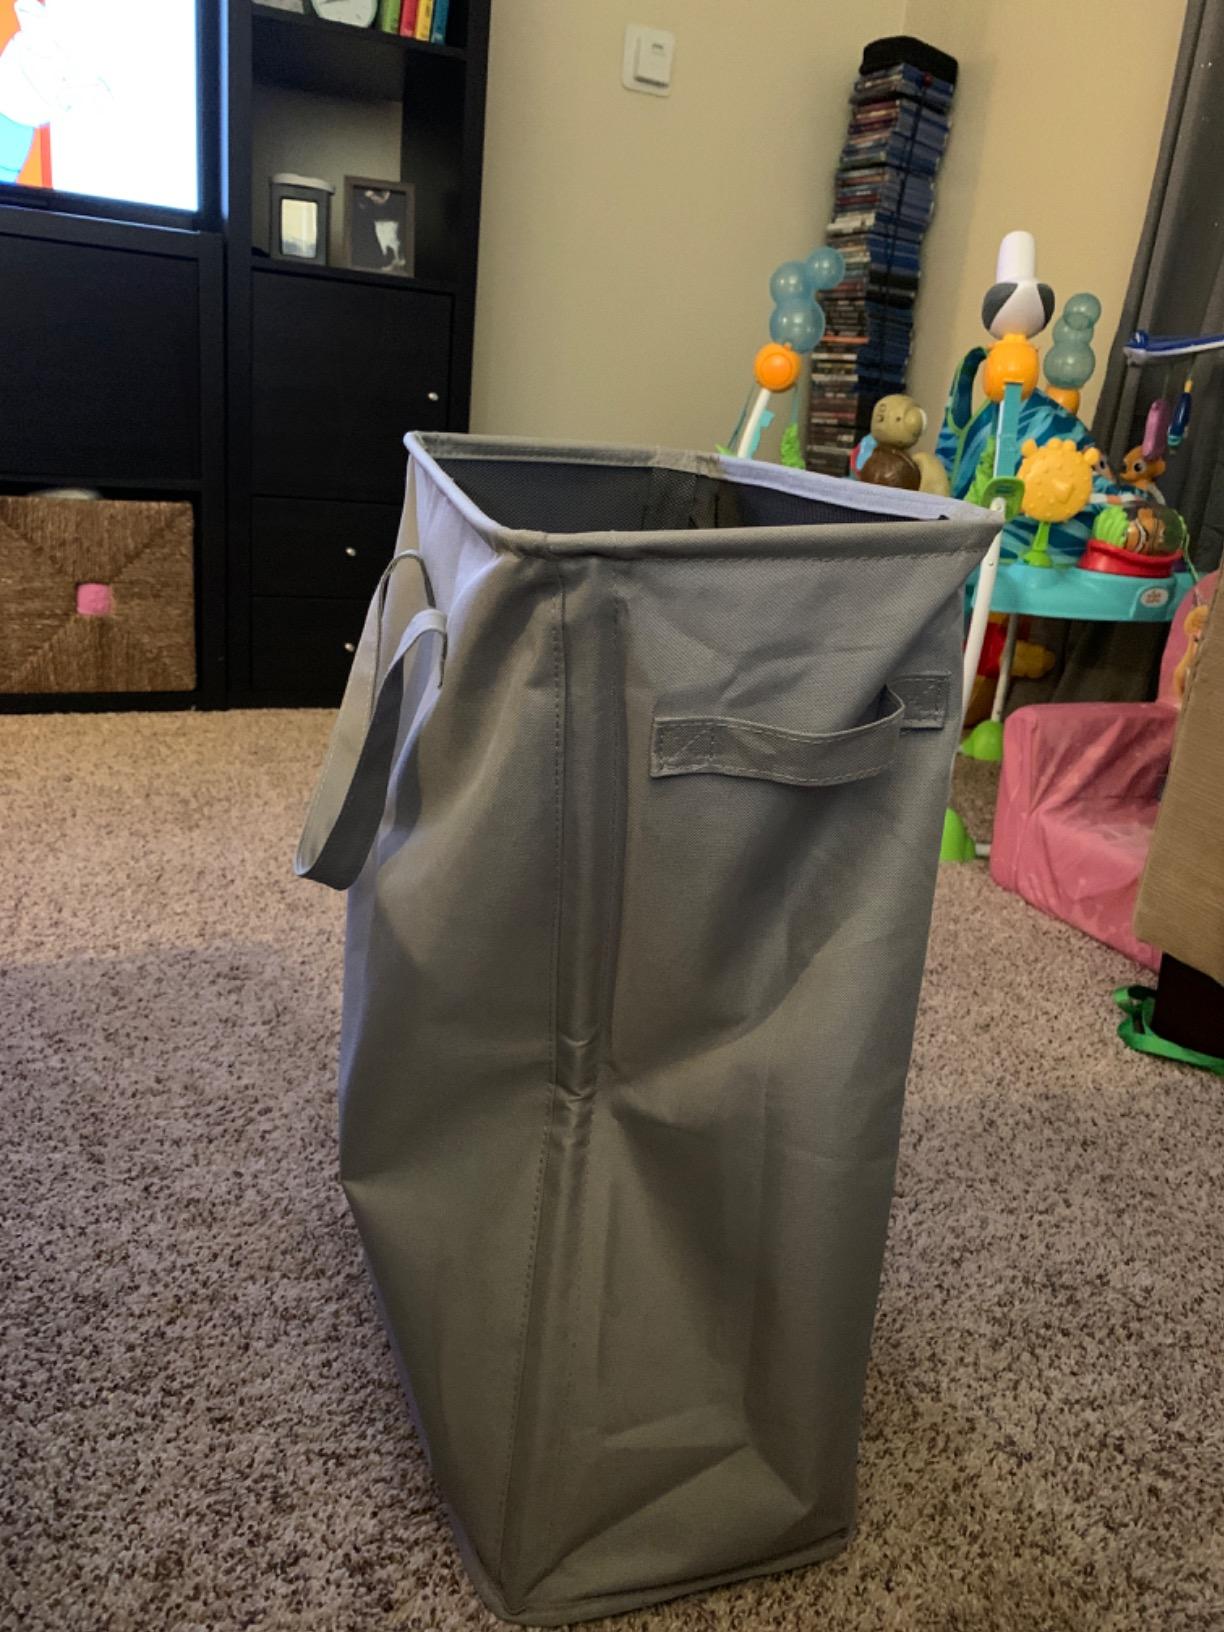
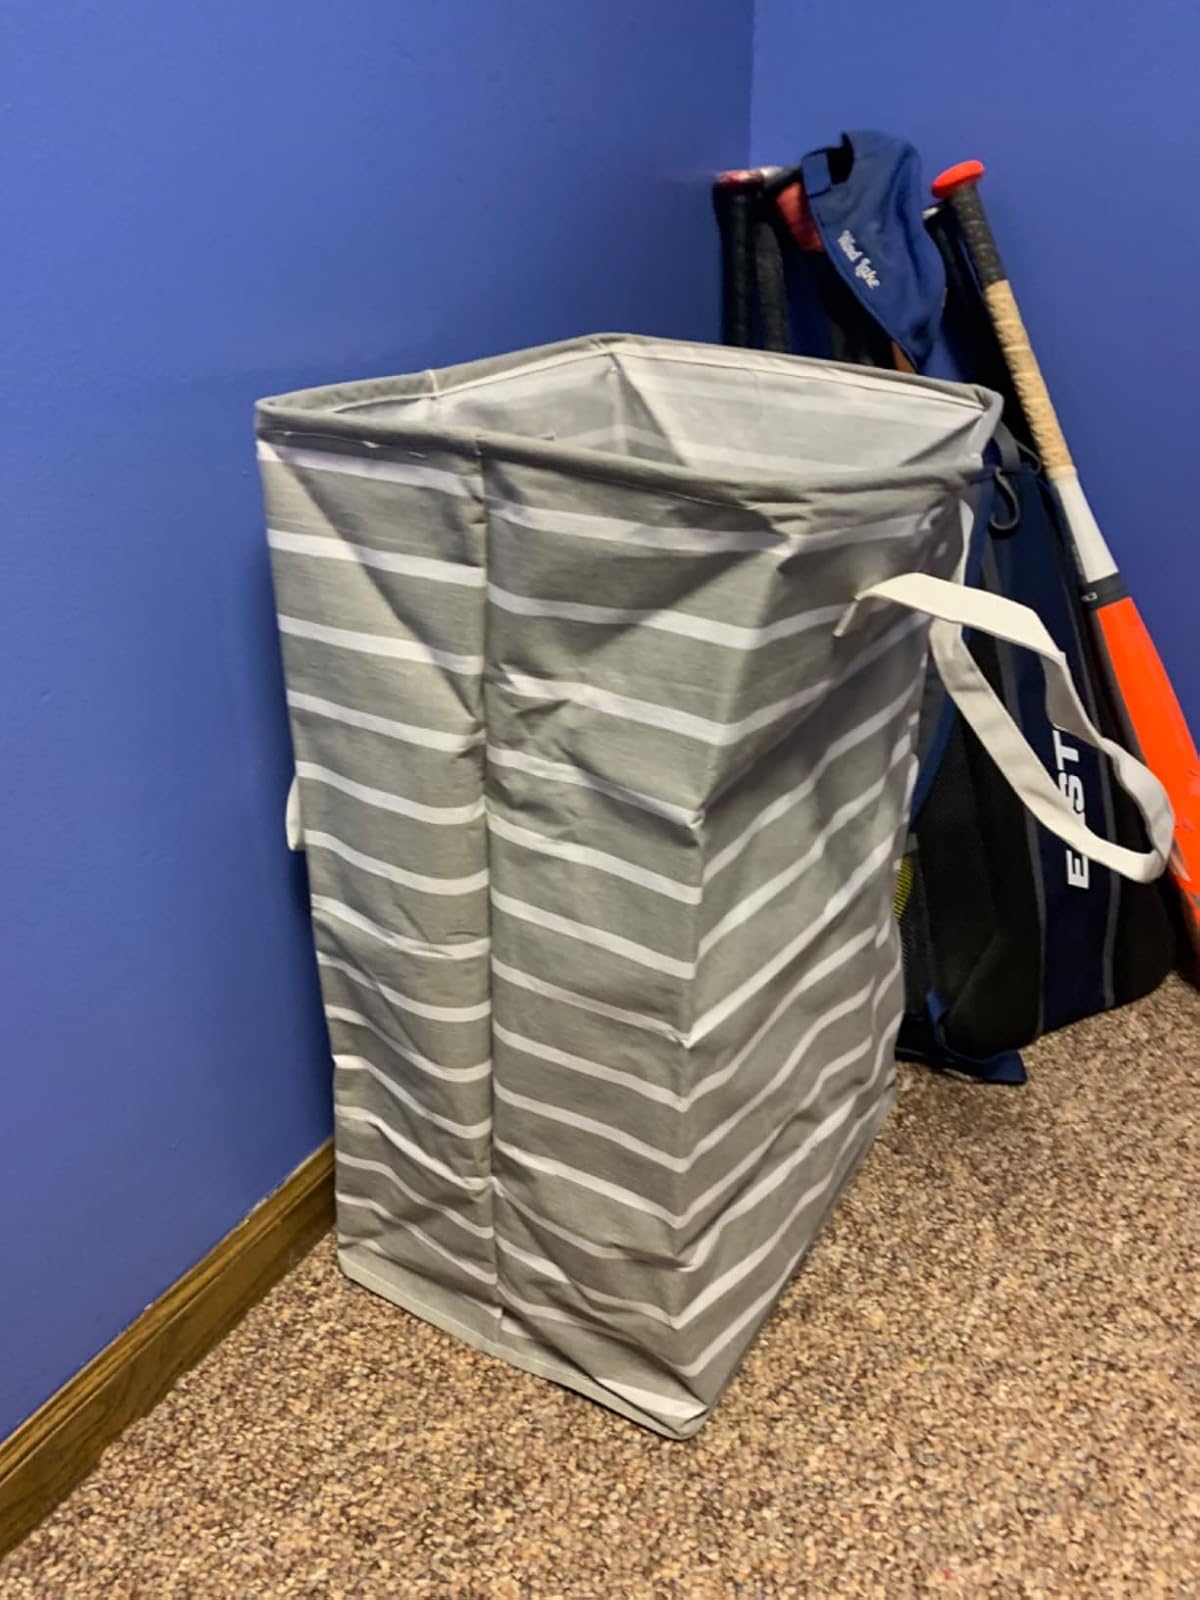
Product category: items_hamper
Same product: no